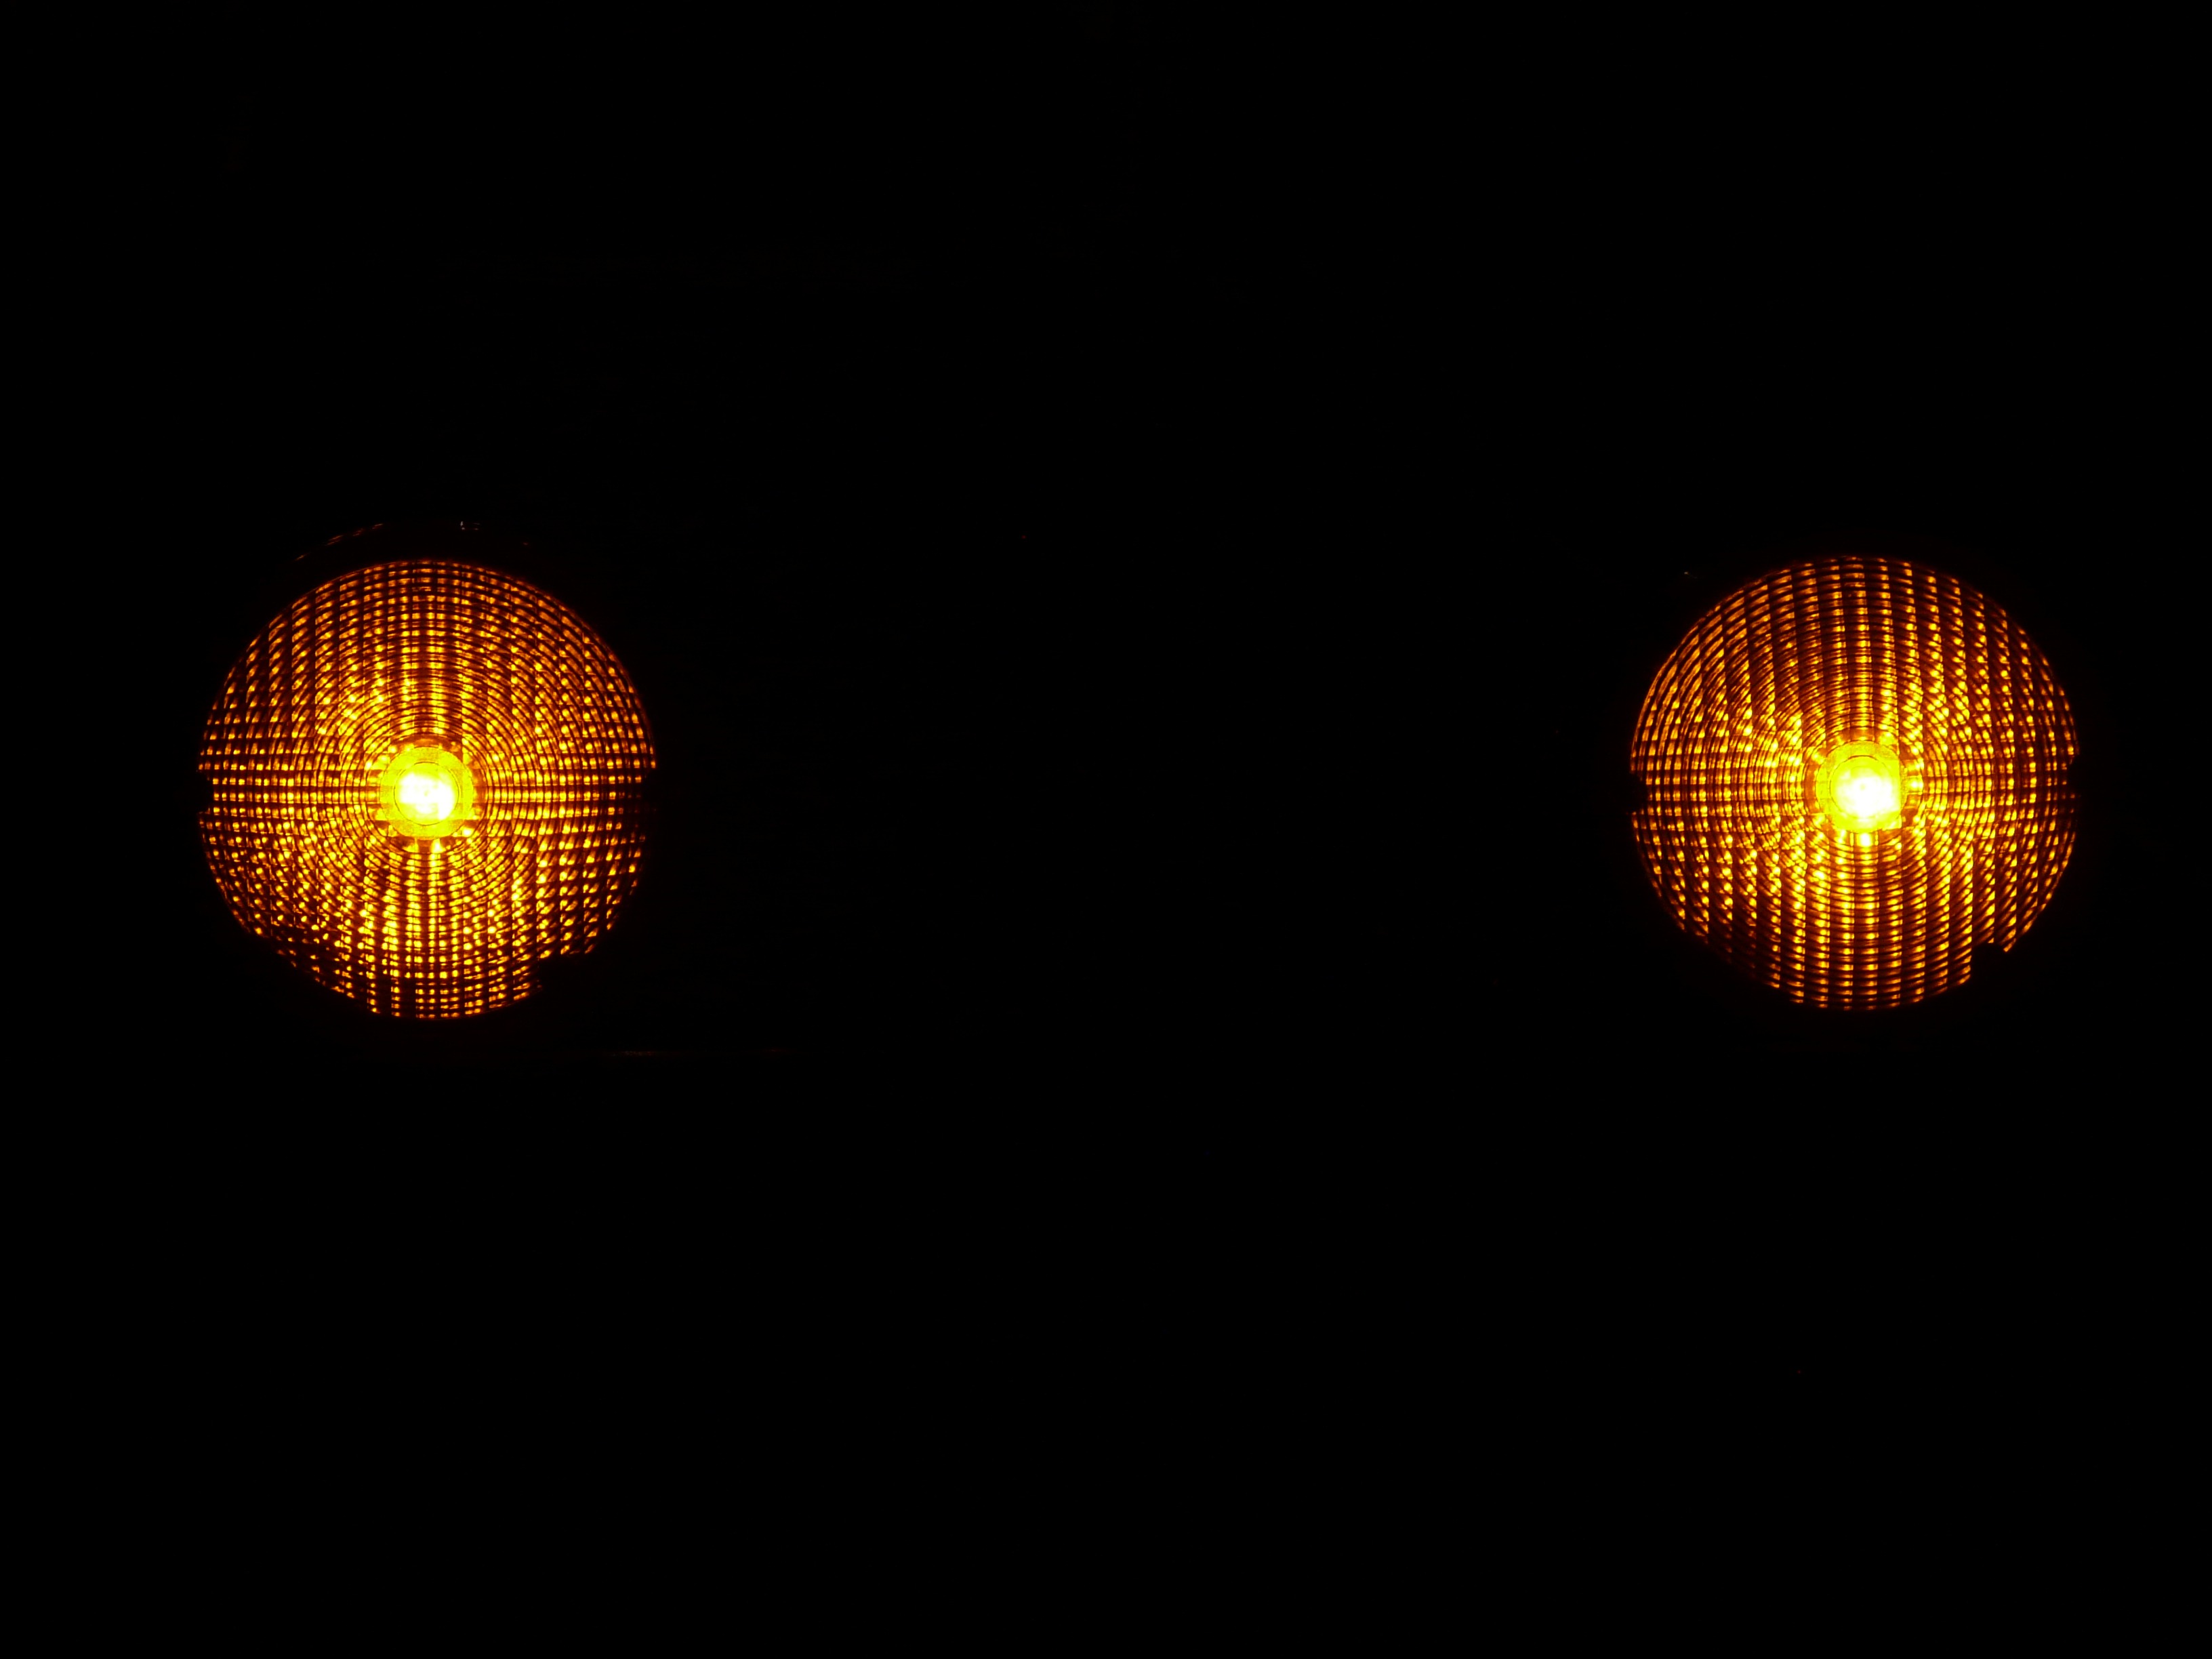
light, road, traffic, night, bark, darkness, yellow, lighting, circle, symmetry, sphere, barrier, stop, warning, site, shape, attention, limit, light signal, demarcation, light source, road works, astronomical object, level crossing, warning lights, computer wallpaper, turn right, warnblinkleuchte, construction site lighting